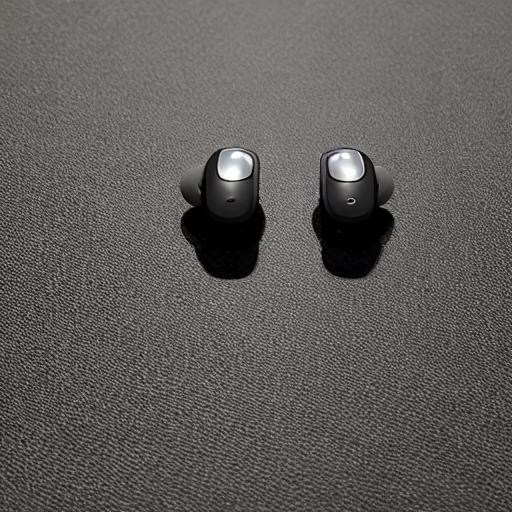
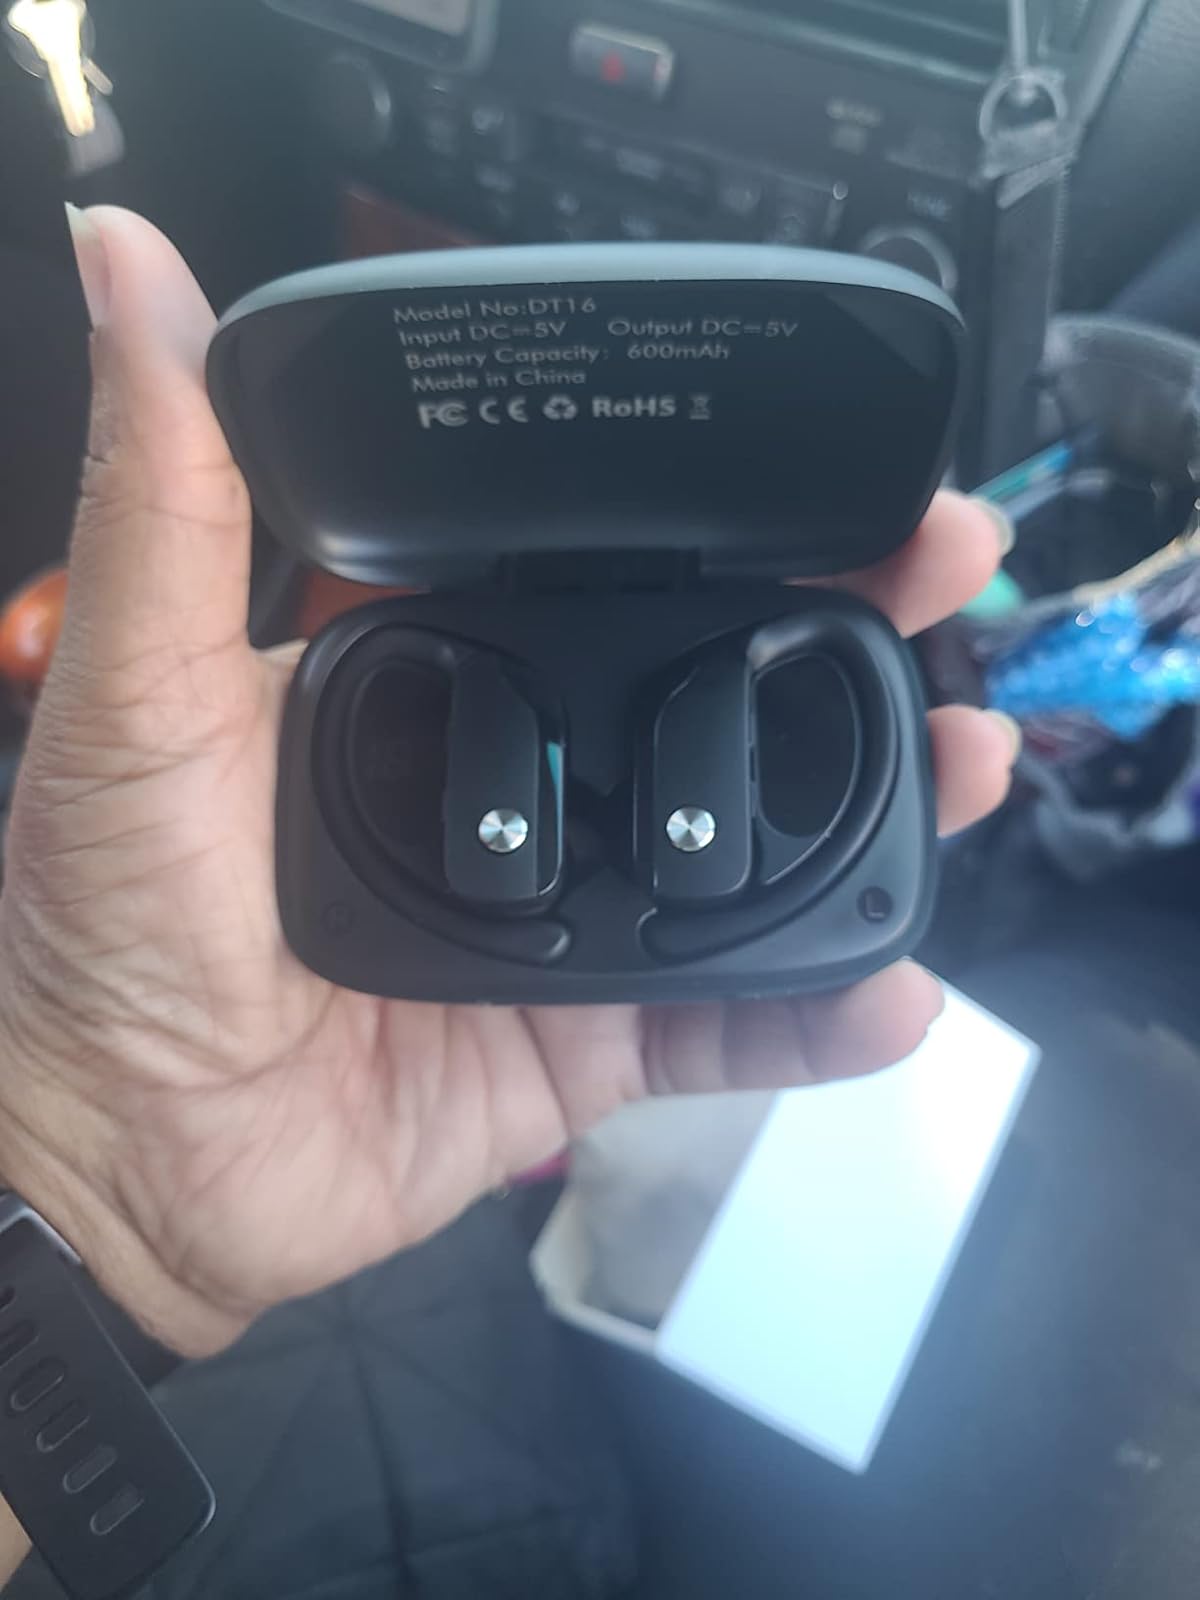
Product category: earbuds
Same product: no